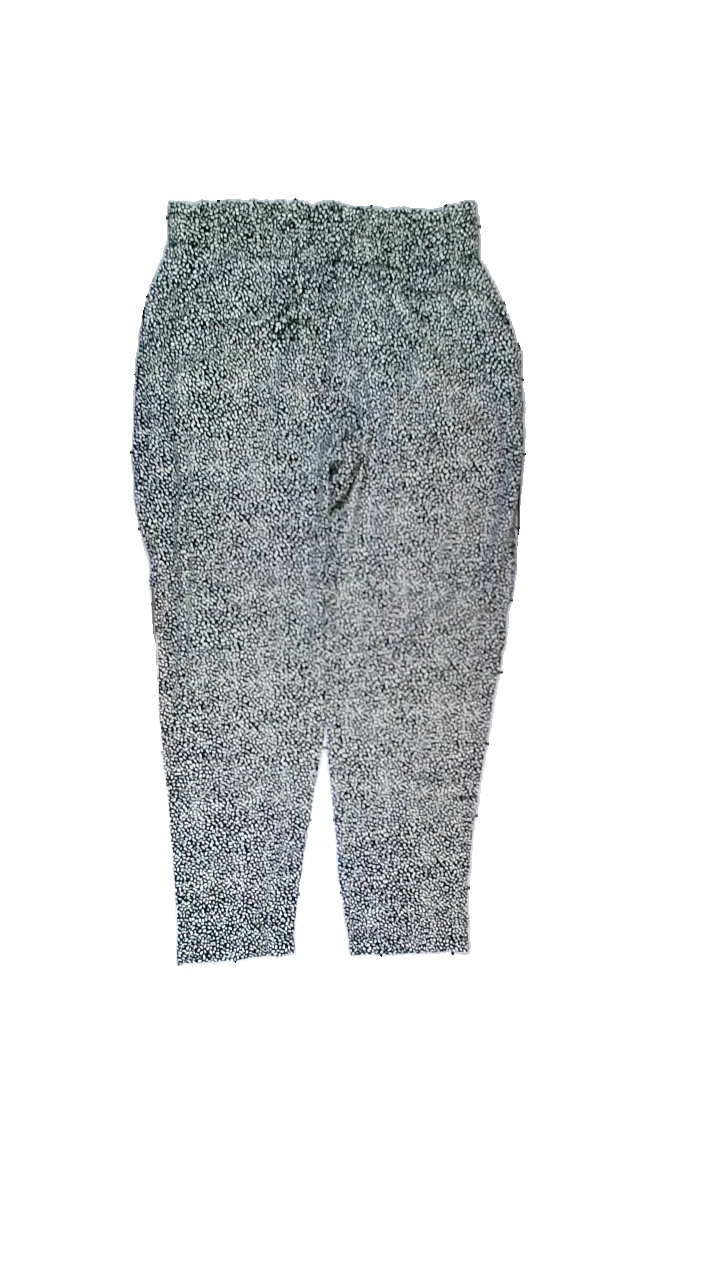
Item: Trousers (Ladies)
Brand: Kappahl
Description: Pösiga byxor med mönster
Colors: Black, White
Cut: Regular
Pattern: Dots
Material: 100% viskos
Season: All
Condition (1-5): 4
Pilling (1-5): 5
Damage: lös tråd
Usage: Reuse
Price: <50